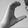
ASL letter: C